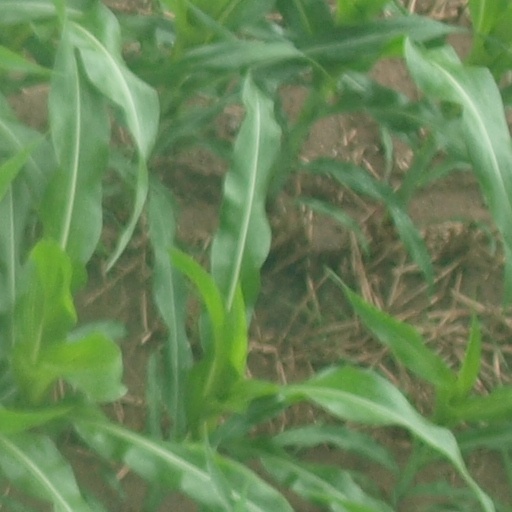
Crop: maize; corn